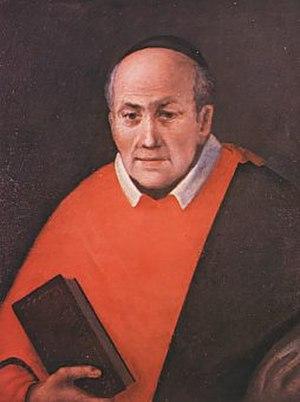
Vincenzo Romano, est un prêtre catholique italien, curé de la paroisse de Torre del Greco pendant plus de trente ans. Il est vénéré comme saint par l'Église catholique, et donné comme patron aux prêtres napolitains.
Cette page dresse la liste des personnes canonisées par le pape François.
Cette liste de saints concerne les saints et les bienheureux, reconnus comme tels par l'Église catholique, ayant vécu au XIXᵉ siècle. À ce jour, l'Église a donné comme modèles évangéliques 318 saints du XIXᵉ siècle.